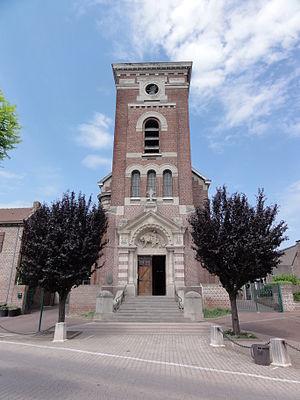
Aulnoy-lez-Valenciennes est une commune française de la banlieue de Valenciennes, située dans le département du Nord en région Hauts-de-France. En rouchi, Aulnoy-lez-Valenciennes est dit « Auno ».